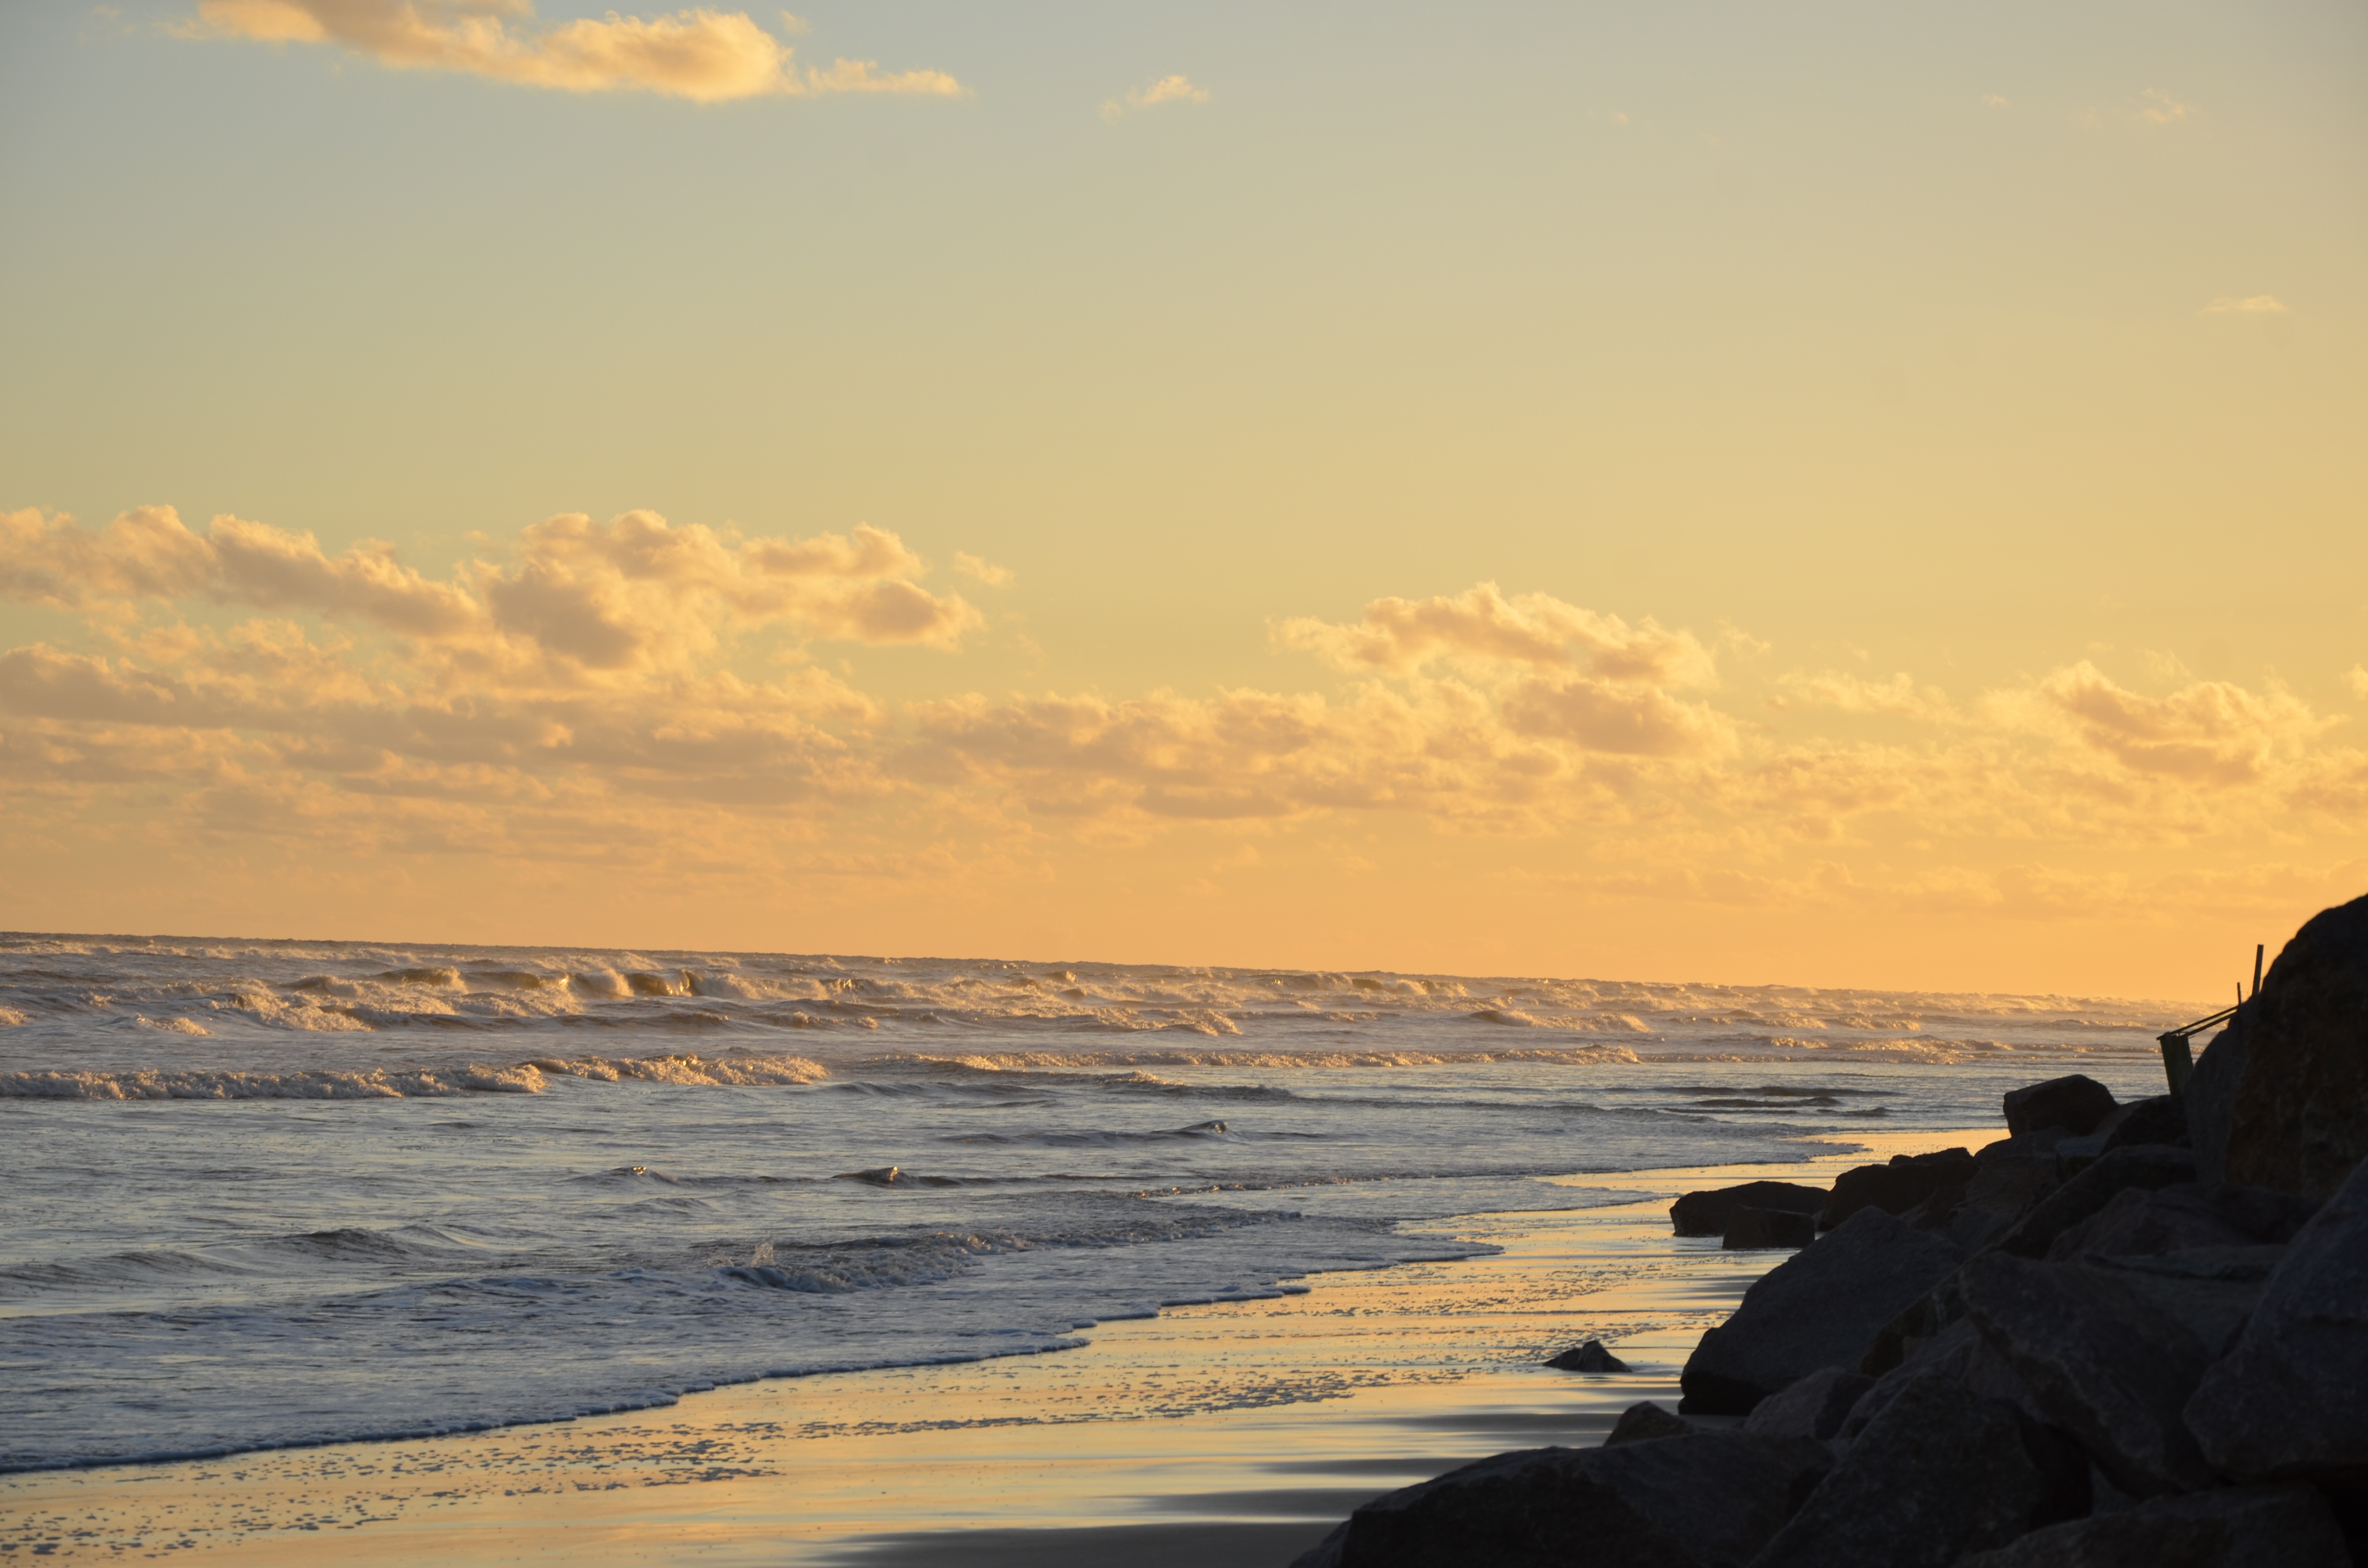
beach, sea, coast, water, nature, sand, rock, ocean, horizon, cloud, sky, sun, sunrise, sunset, sunlight, morning, shore, wave, dawn, summer, dusk, evening, bay, body of water, stones, clouds, mar, sol, beira mar, wind wave